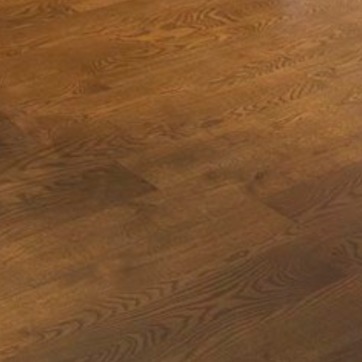
Material: wood